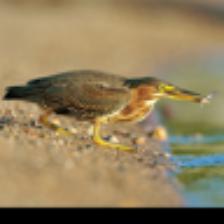
Label: NonHuman